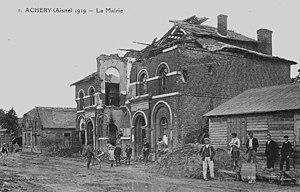
Carte postale de la mairie détruite en octobre 1918
Achery est une commune française située dans le département de l'Aisne, en région Hauts-de-France.